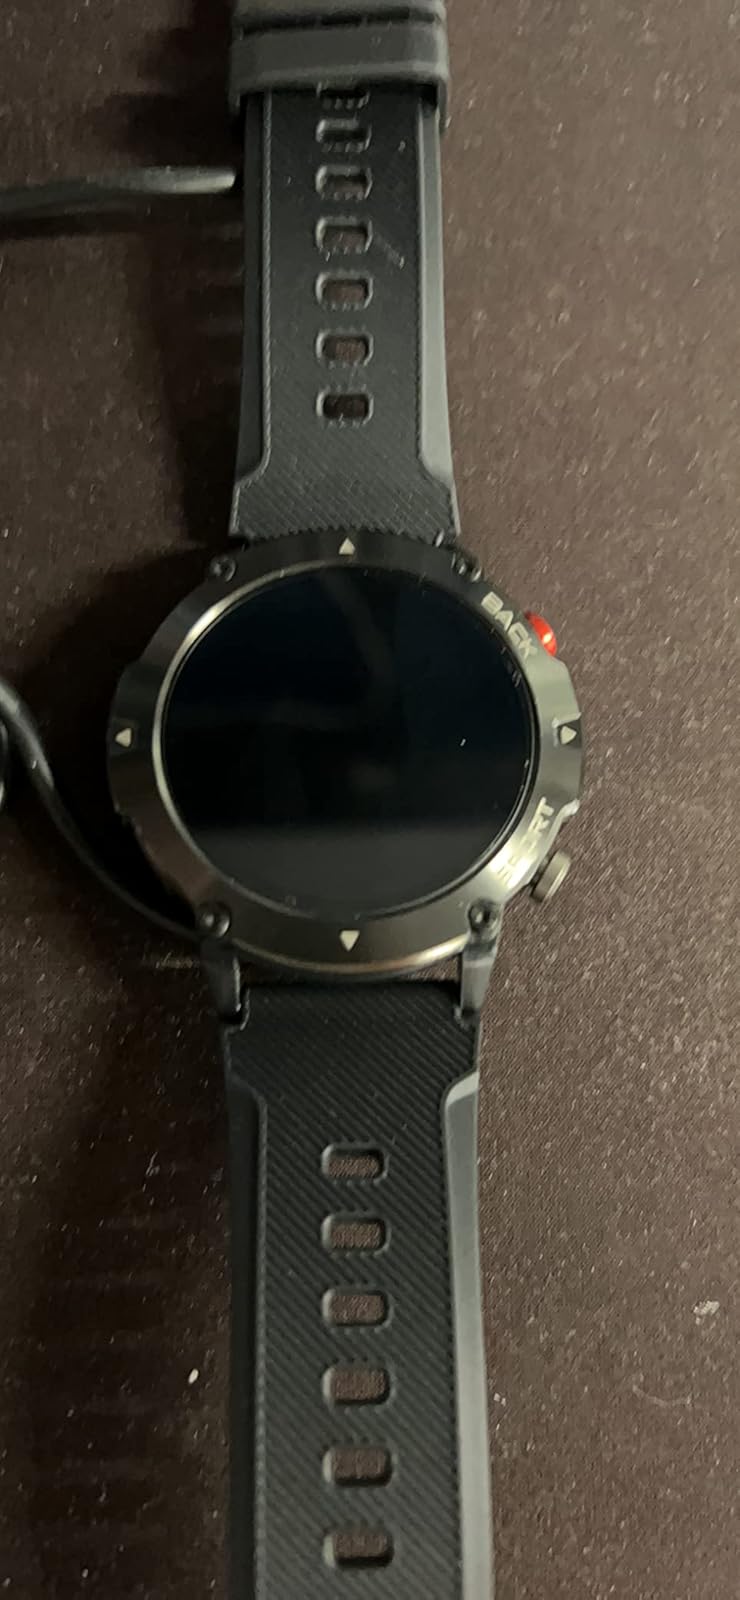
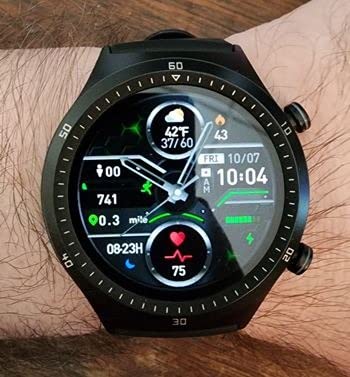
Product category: smartwatch
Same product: no